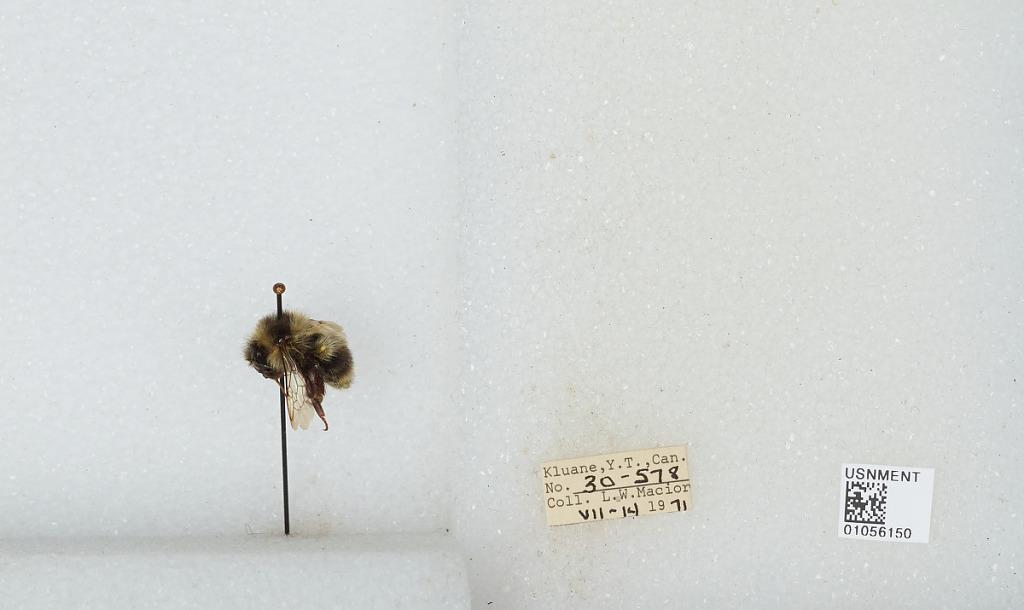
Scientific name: Bombus bifarius nearcticus
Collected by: L. Macior
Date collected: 1971-7-14
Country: Canada
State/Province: Yukon Territory
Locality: Kluane
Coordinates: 60.75, -139.5